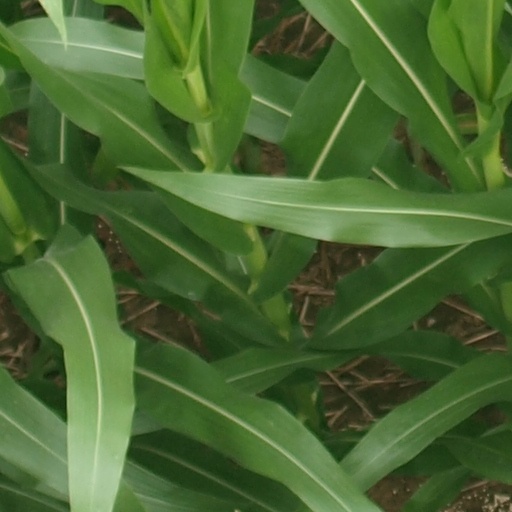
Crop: maize; corn